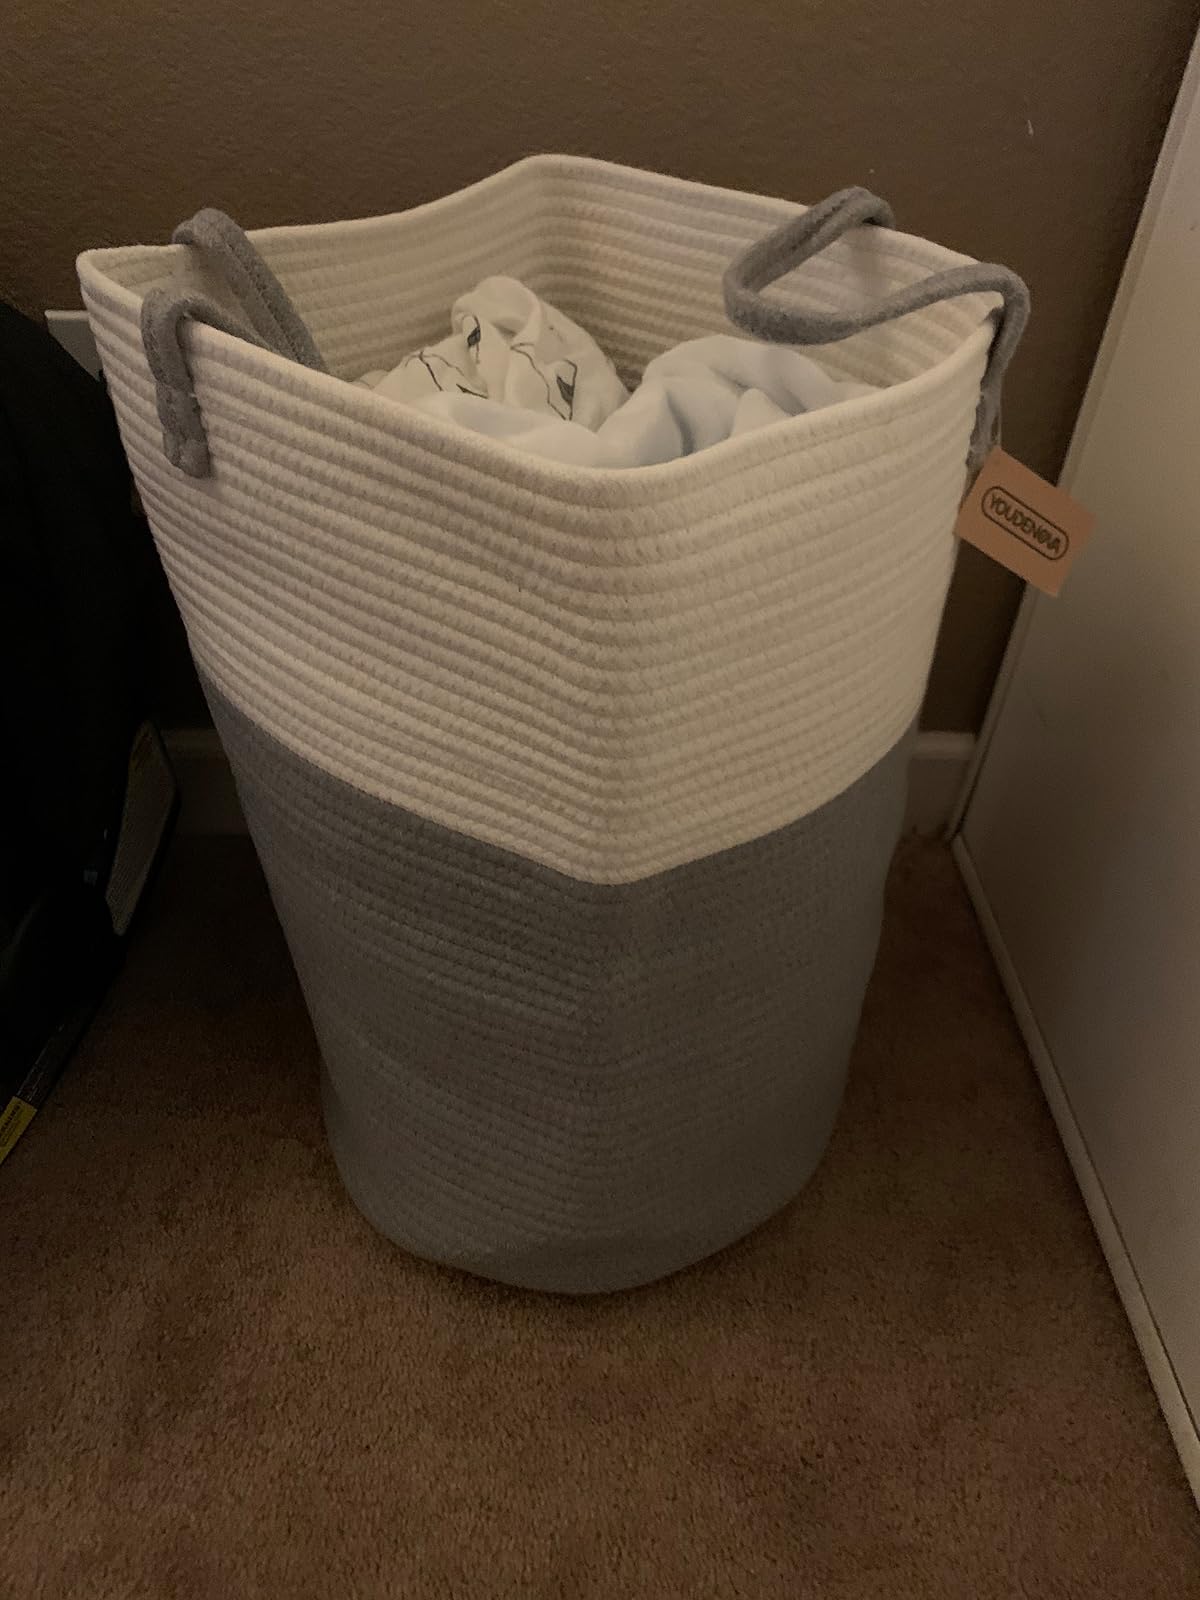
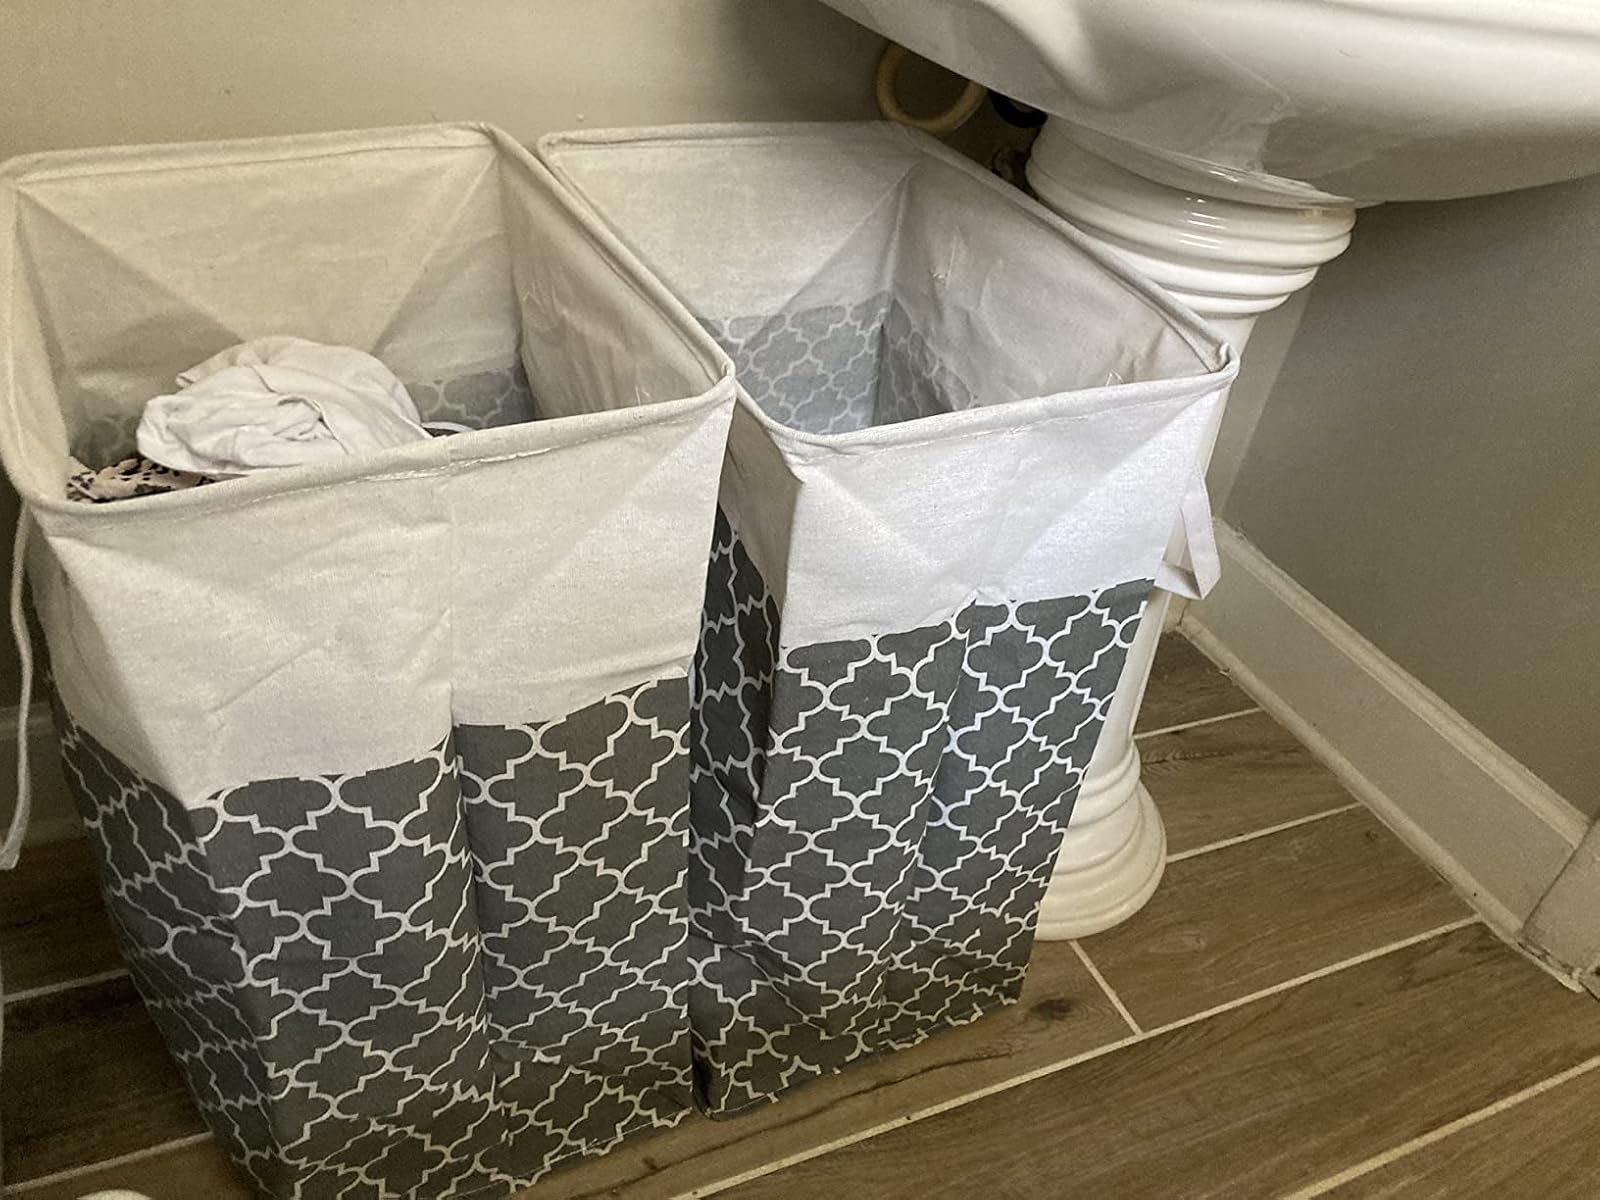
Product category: items_hamper
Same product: no